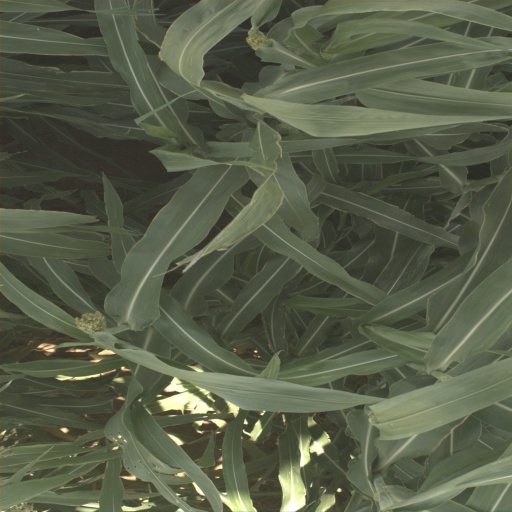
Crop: sorghum